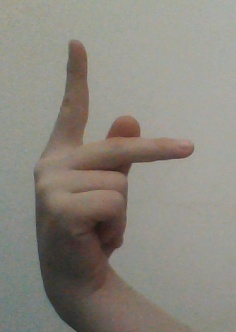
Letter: dha